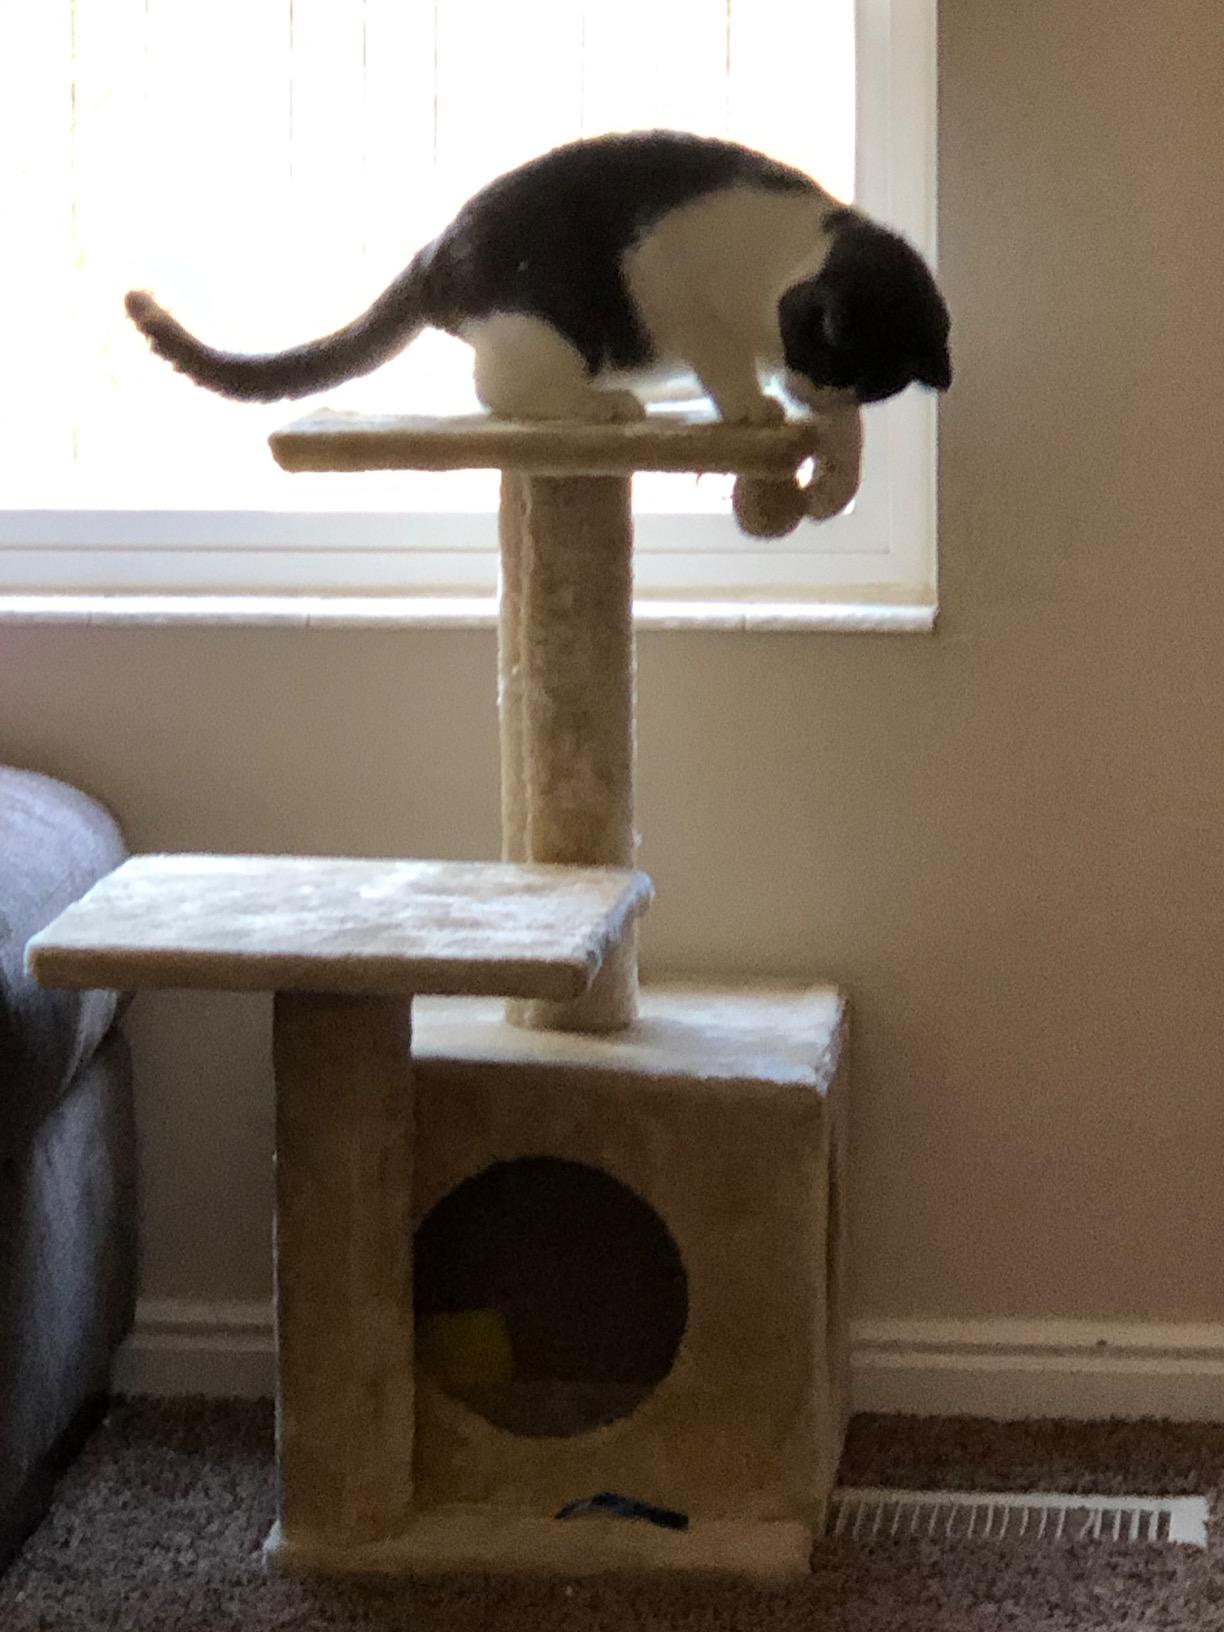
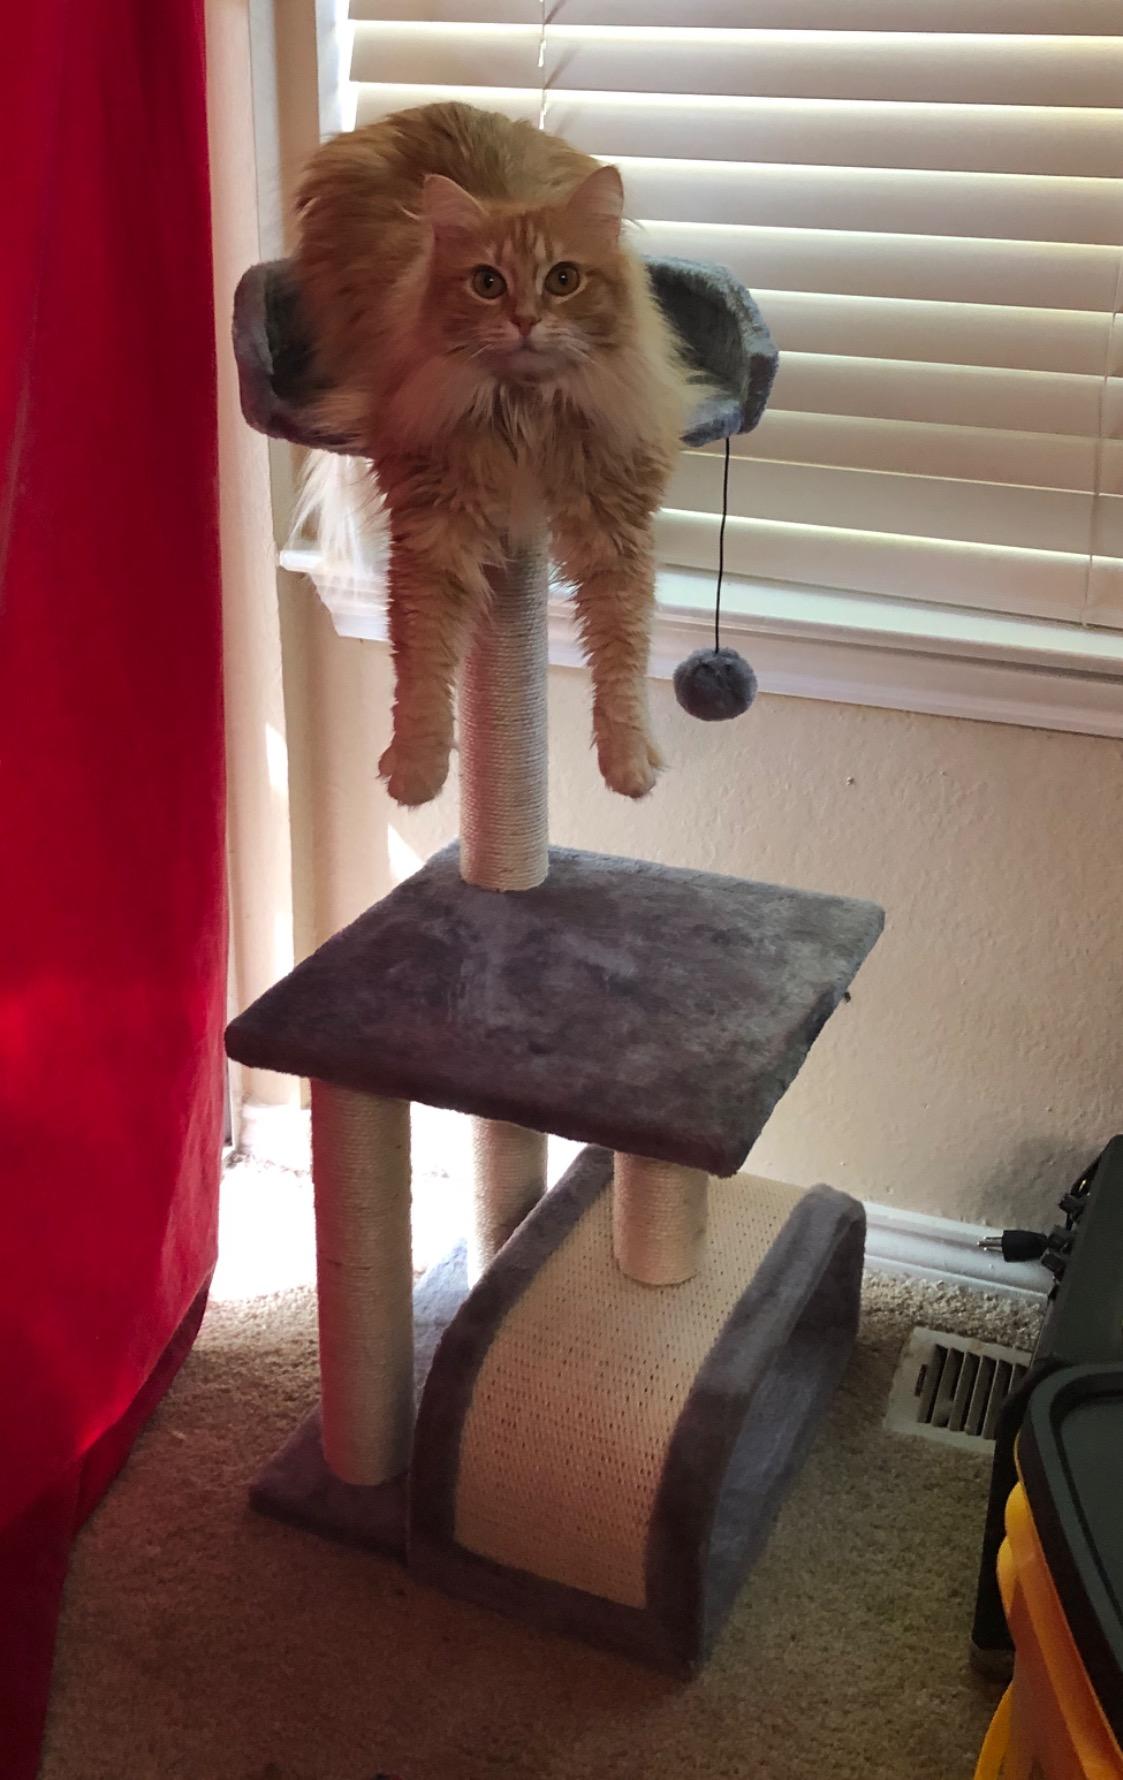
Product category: items_cat tree
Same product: no